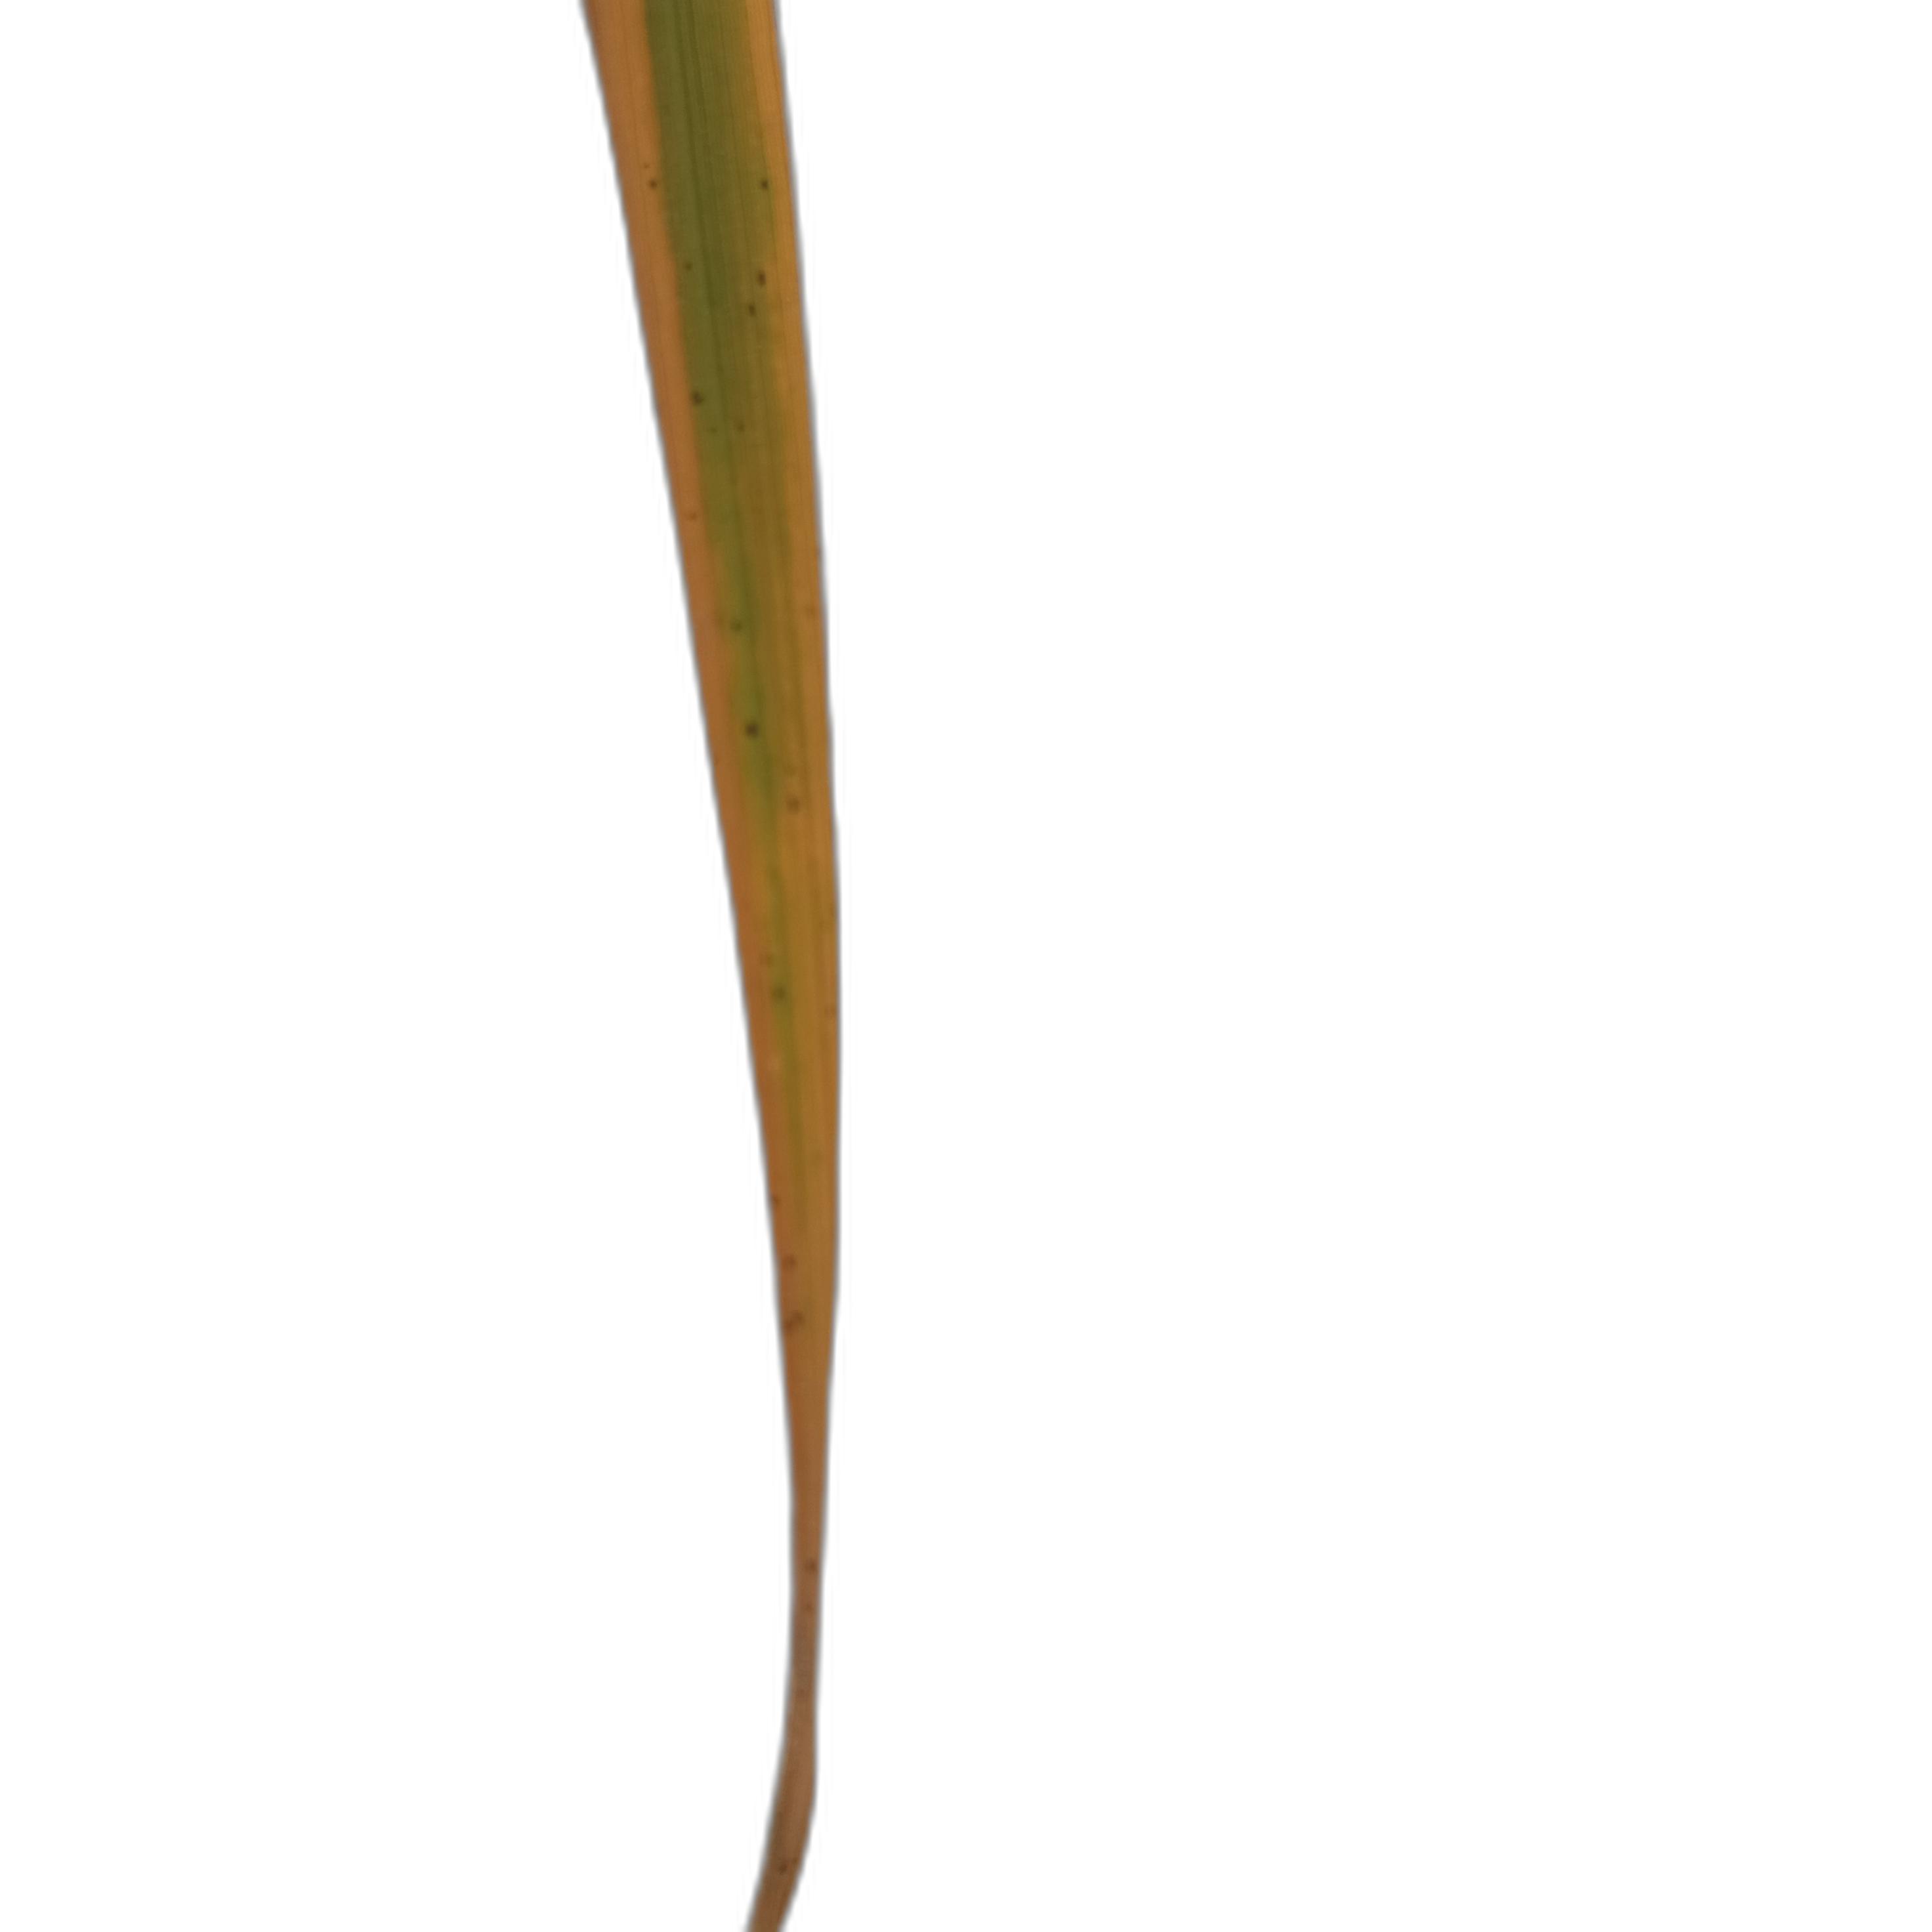
Label: Leaf Scald